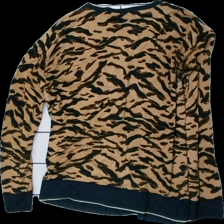
View: back
Type: Cardigan
Category: Ladies
Brand: Not in the list
Brand text on label: Betty Barclay
Colors: Beige, Brown, Black
Material: 88% Viscose 12% Cont?
Pattern: Animal print
Cut: Regular
Price range: <50
Recommended usage: Export